Zalmoxes

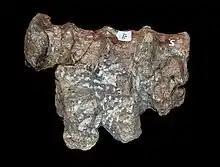
Articulated sacrum of "Zalmoxes"

The species of "Mochlodon", "Rhabdodon" and "Zalmoxes" had long had an uncertain phylogenetic placement, being referred to various families. Nopcsa (1901) also had referred the genus to Hypsilophodontidae, and he suggested affinities with "Camptosaurus" in 1902, 1904 and 1915. Nopcsa (1915) also realized that "Rhabdodon " and "Mochlodon" may be congeneric, placing the complex in Camptosauridae.